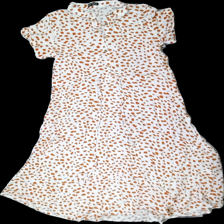
View: front
Type: Top
Category: Ladies
Brand: Not in the list
Brand text on label: SHEIN
Colors: White, Brown
Material: 80% viscose, 20% cotton
Pattern: Dots
Cut: Regular
Size: S
Season: Summer
Smell: Minor
Price range: 50-100
Recommended usage: Reuse
Description: Cute dress from SHEIN.
Comment: Has a slight smell of detergent